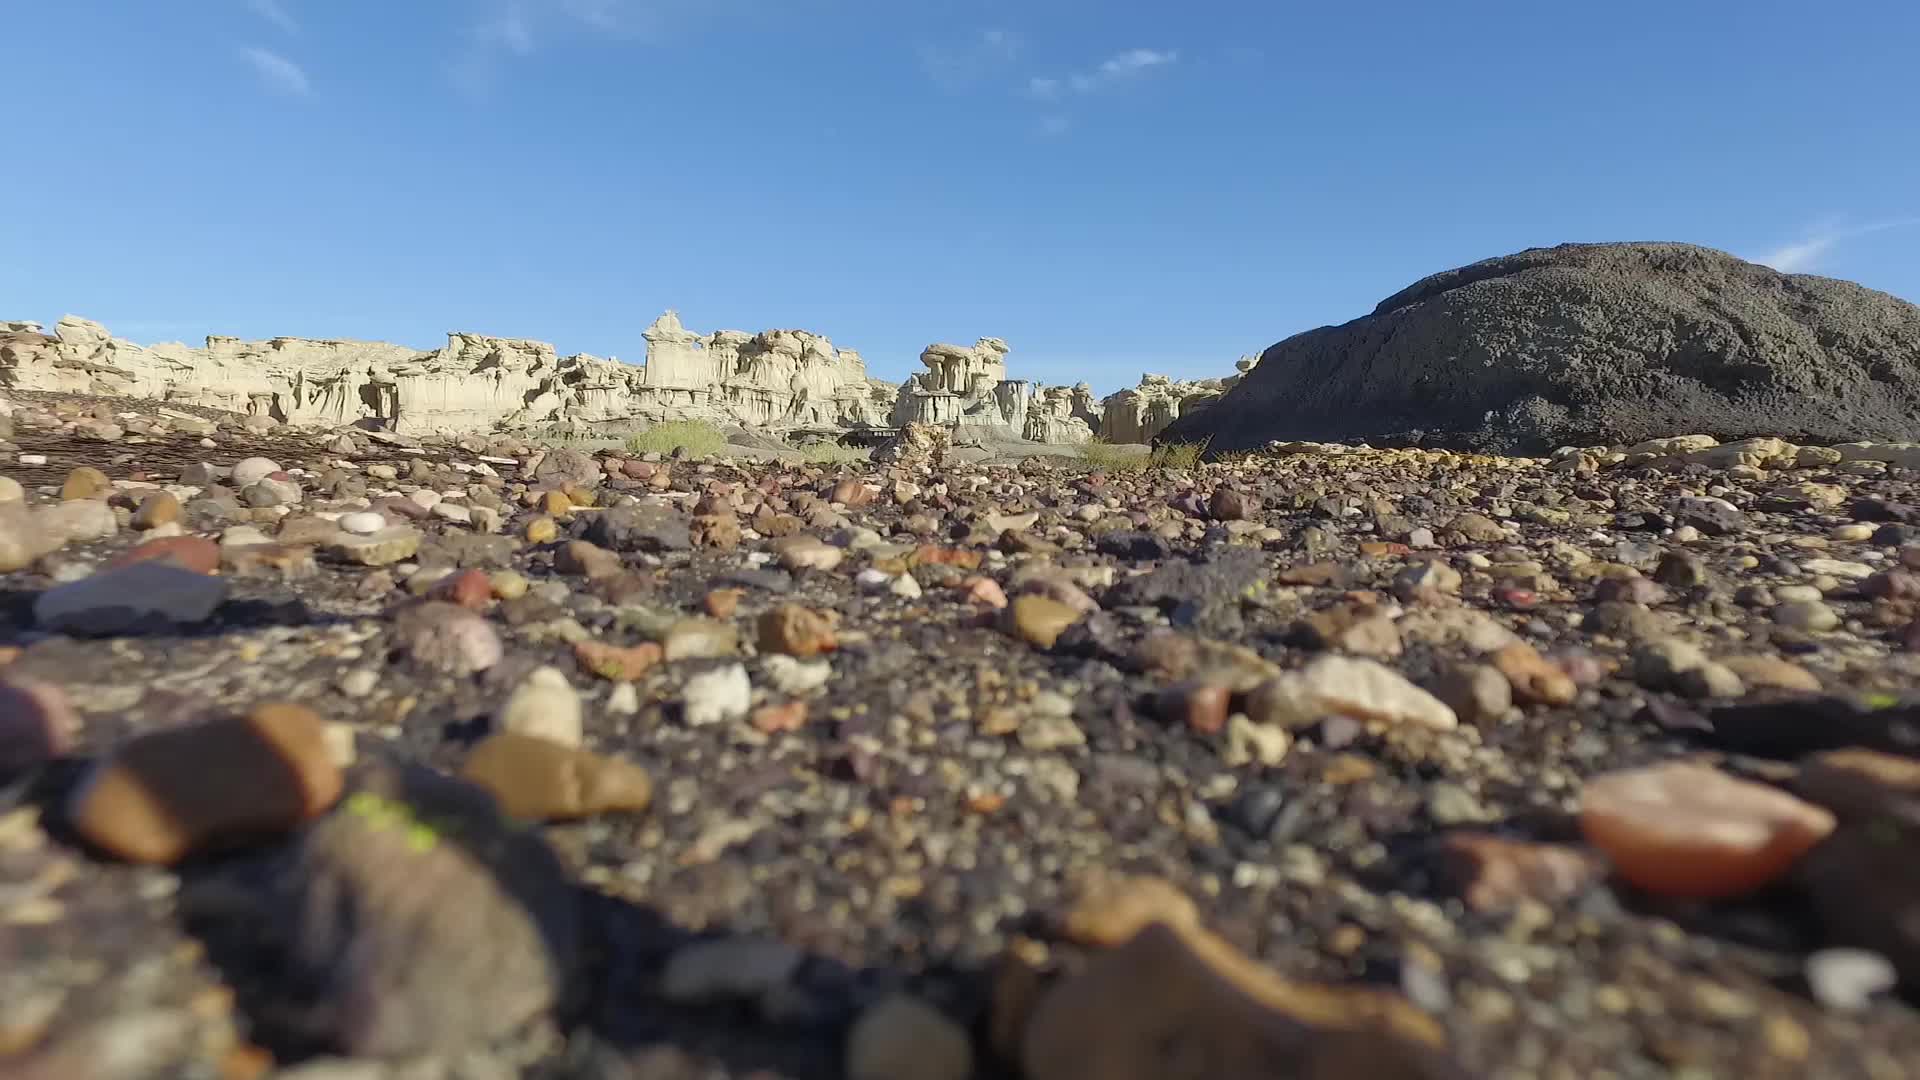
sea, coast, rock, video, geology, hoodoos, quadcopter, wadi, finalcutprox, 1080p, 30fps, valleyofdreams, dronevideo, natural environment